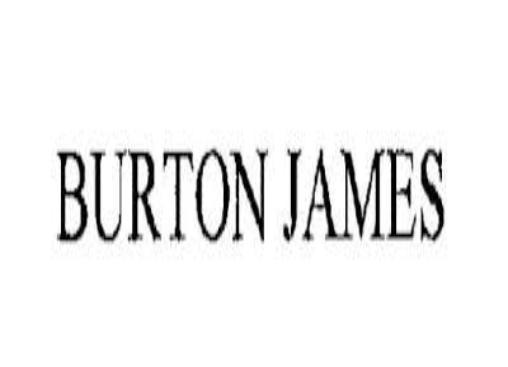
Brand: burton james
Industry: Necessities